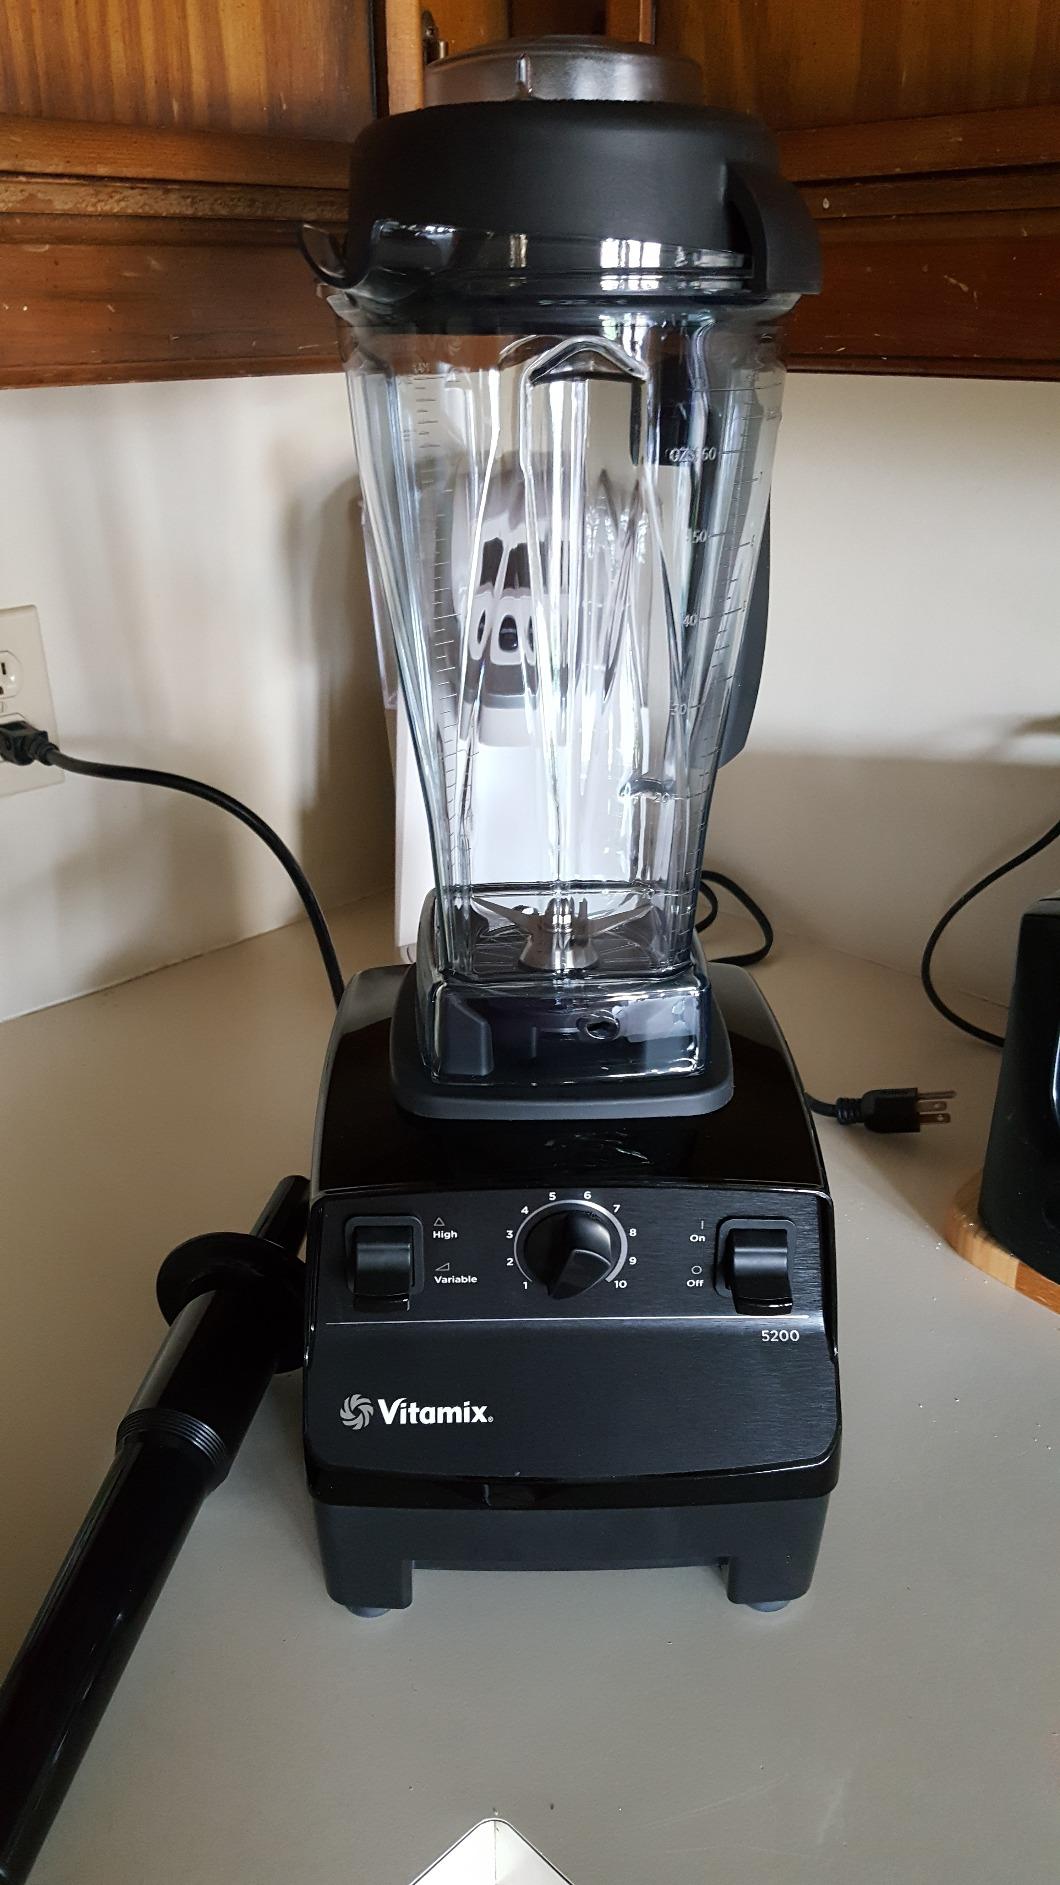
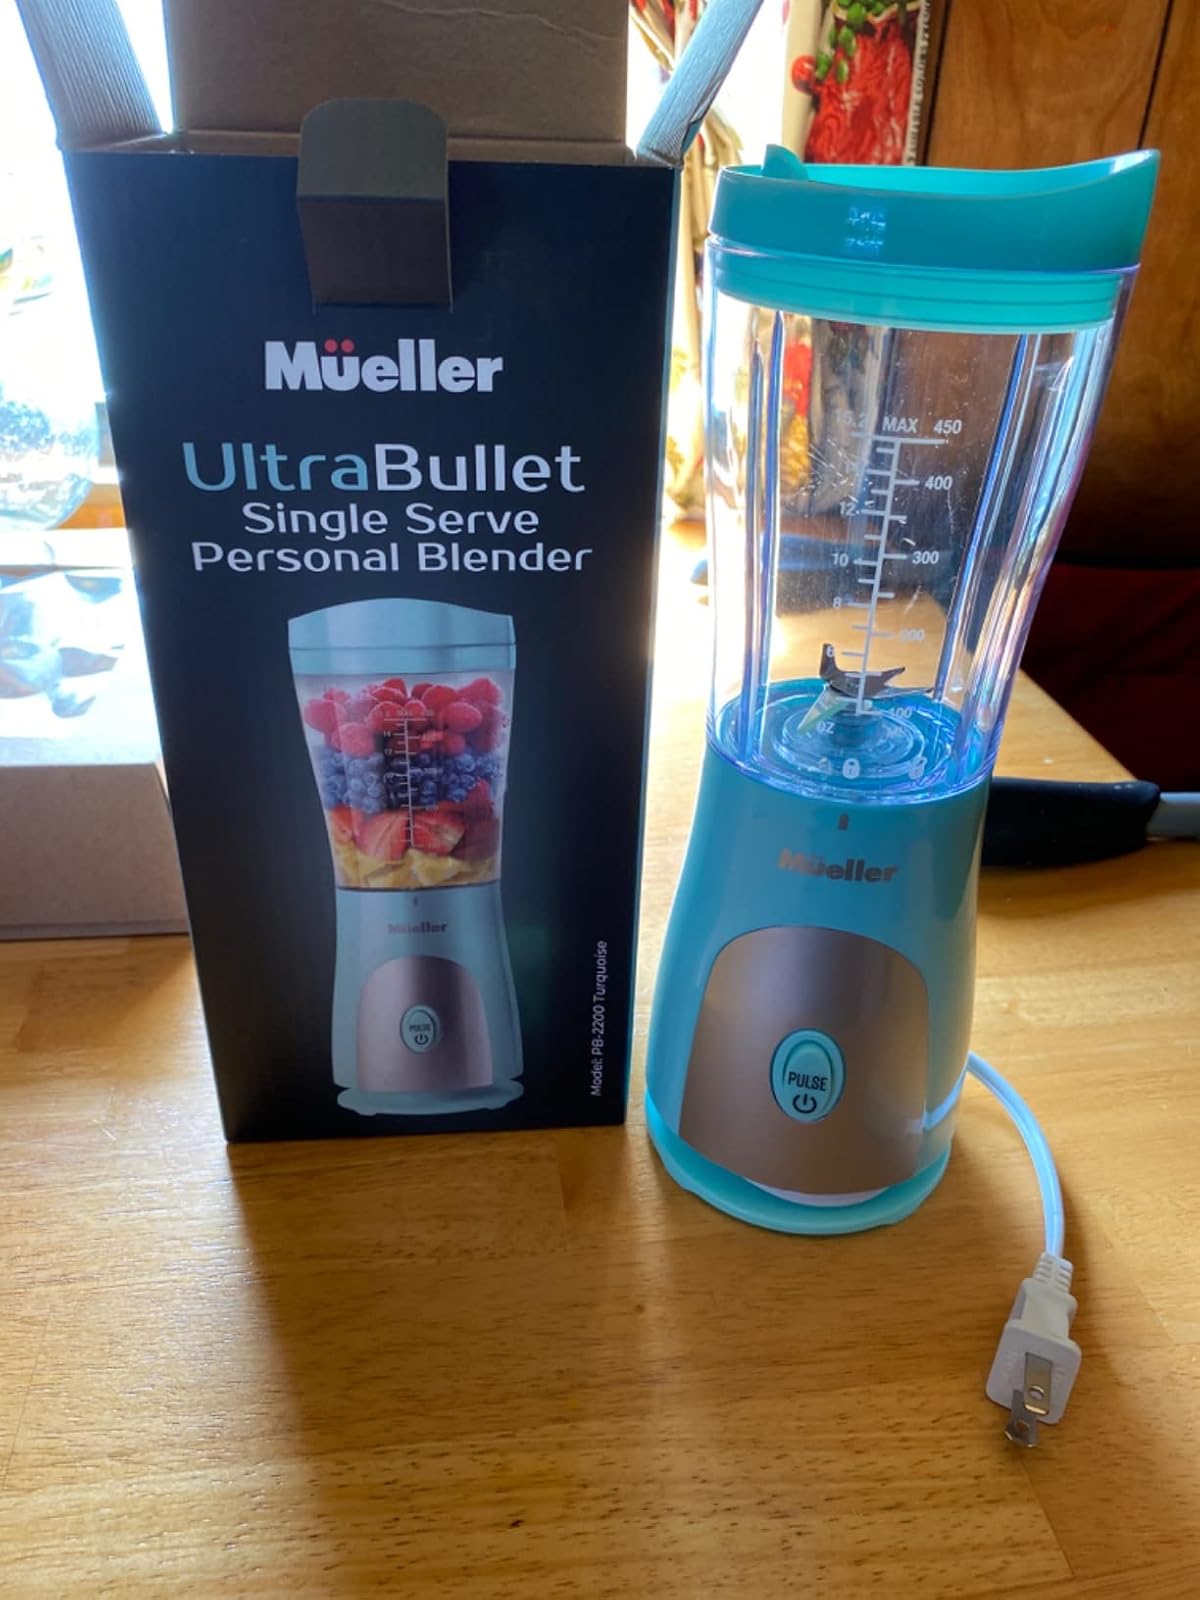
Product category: items_blender
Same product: no